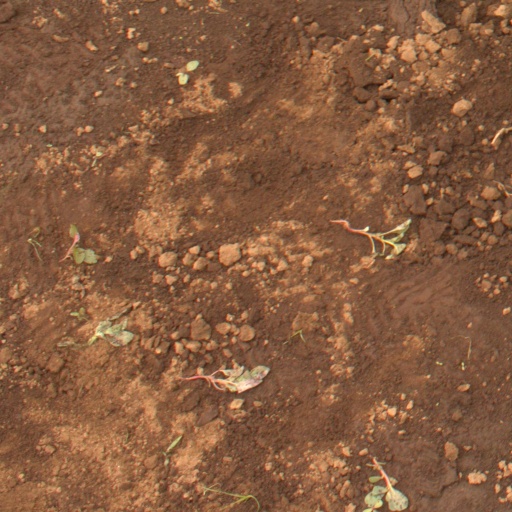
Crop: soybean